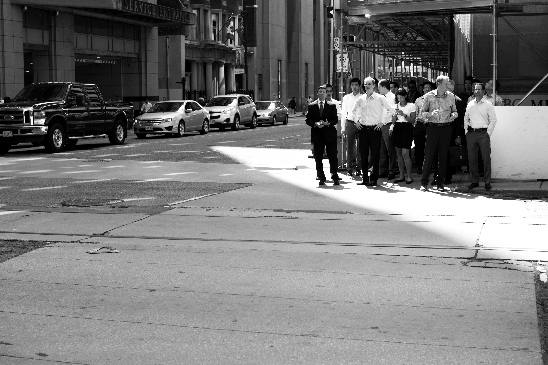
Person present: Yes